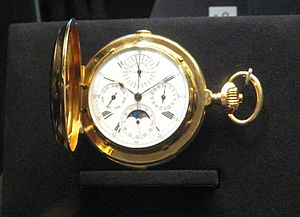
Vacheron Constantin
Lommeur fra fra 1901
Vacheron Constantin er en schweizisk virksomhed, der producerer luksusure. Firmaet er en del af Richemont-gruppen. Det blev grundlagt i 1755 af urmageren Jean-Marc Vacheron og er dermed et af verdens ældste urmærker, der stadig bliver produceret. I 1819 sluttede Francis Constantin sig til foretagendet.